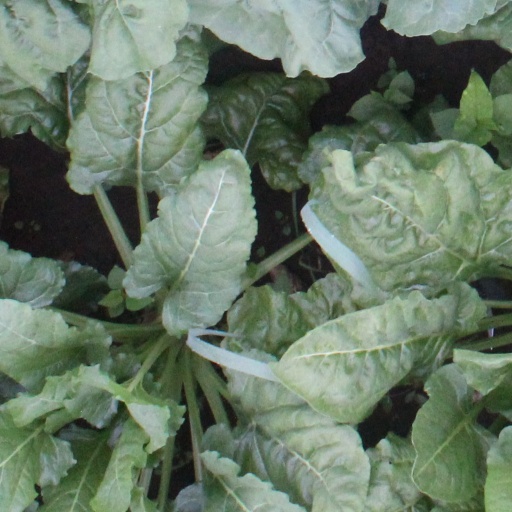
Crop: sugar beet